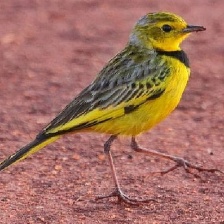
Species: GOLDEN PIPIT
Scientific name: TMETOTHYLACUS TENELLUS